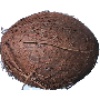
Label: Cocos 1